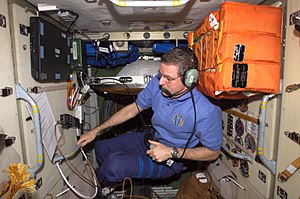
Radioamatør
Radioamatør i rumstationen ISS
En radioamatør er en person, der har telegrafi, radiofoni eller radioteknik som hobby, det kan være enten som lytteramatør med en modtager eller som både sender- og modtager-amatør enten på privatradiobåndene eller som licenseret radioamatør.